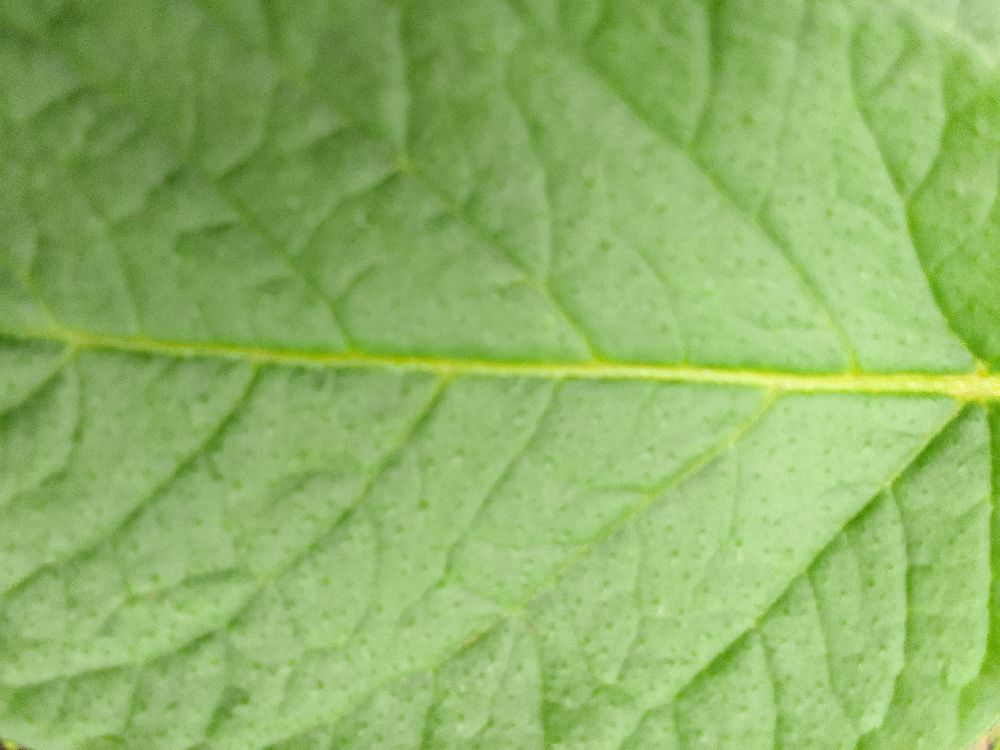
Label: Healthy